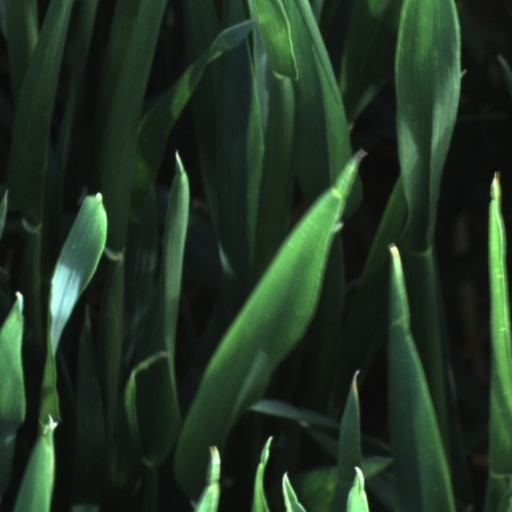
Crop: wheat